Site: saxony
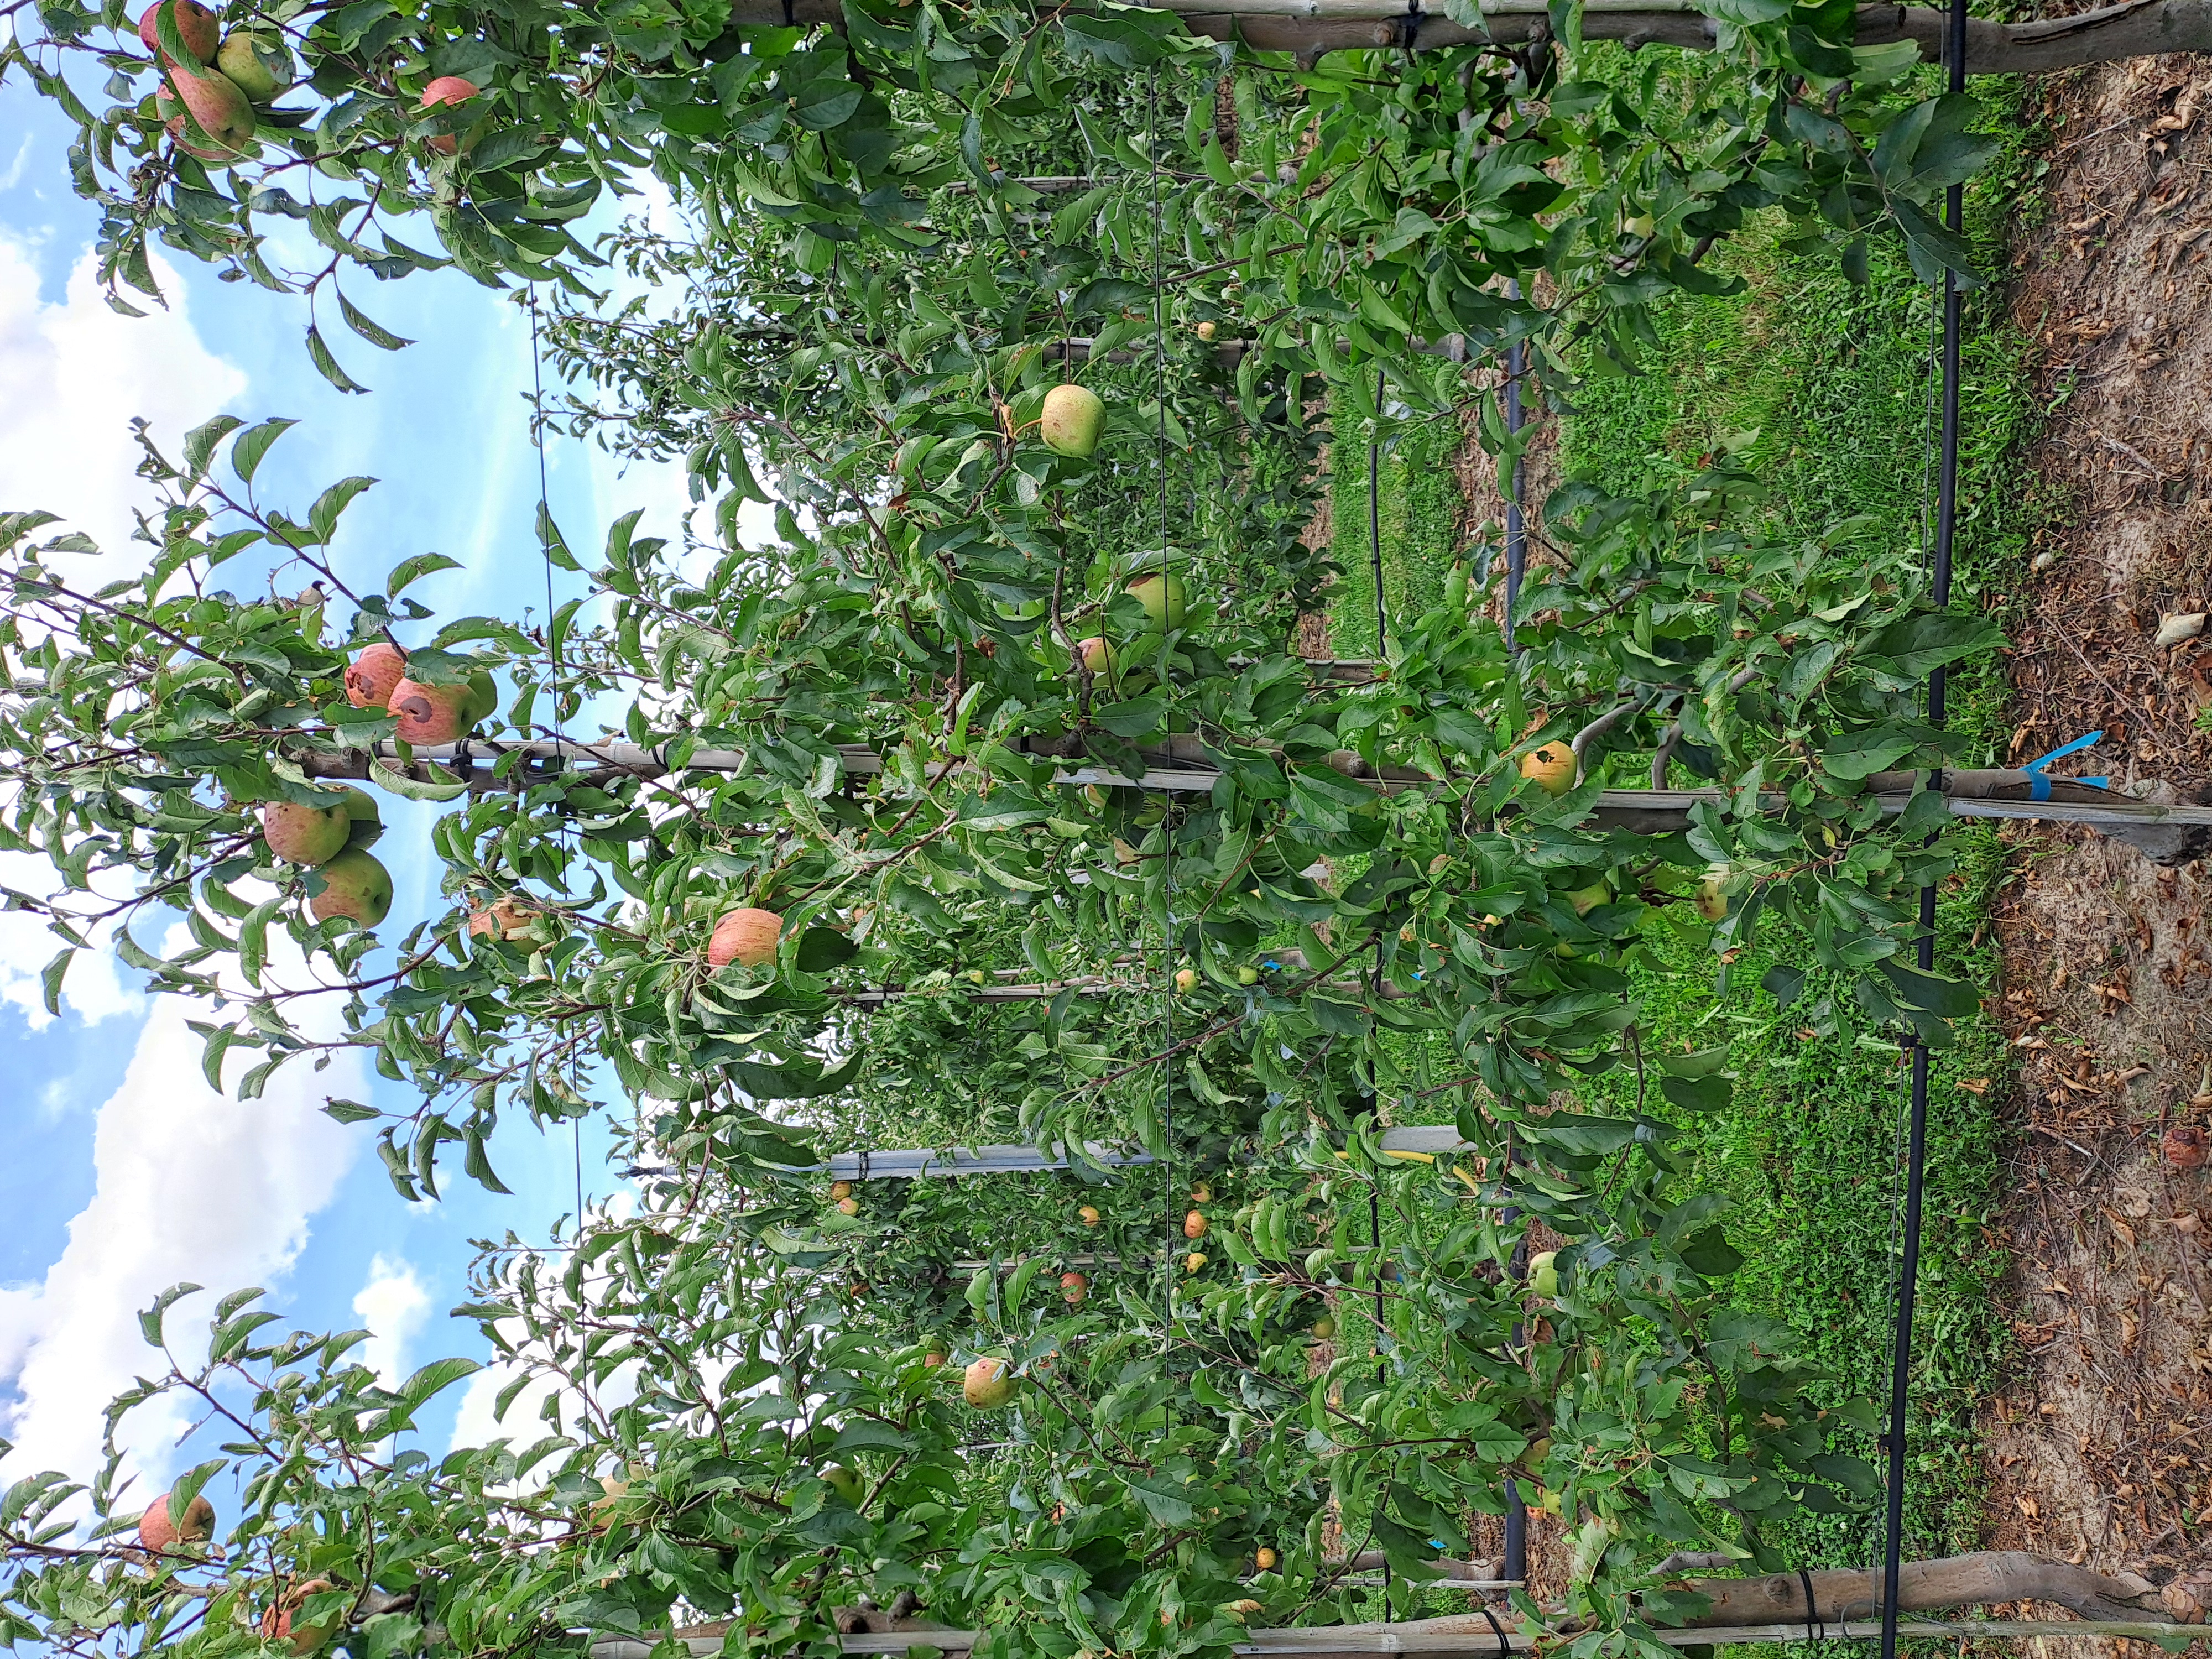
Growth stage (BBCH 85): Maturity of fruit and seed